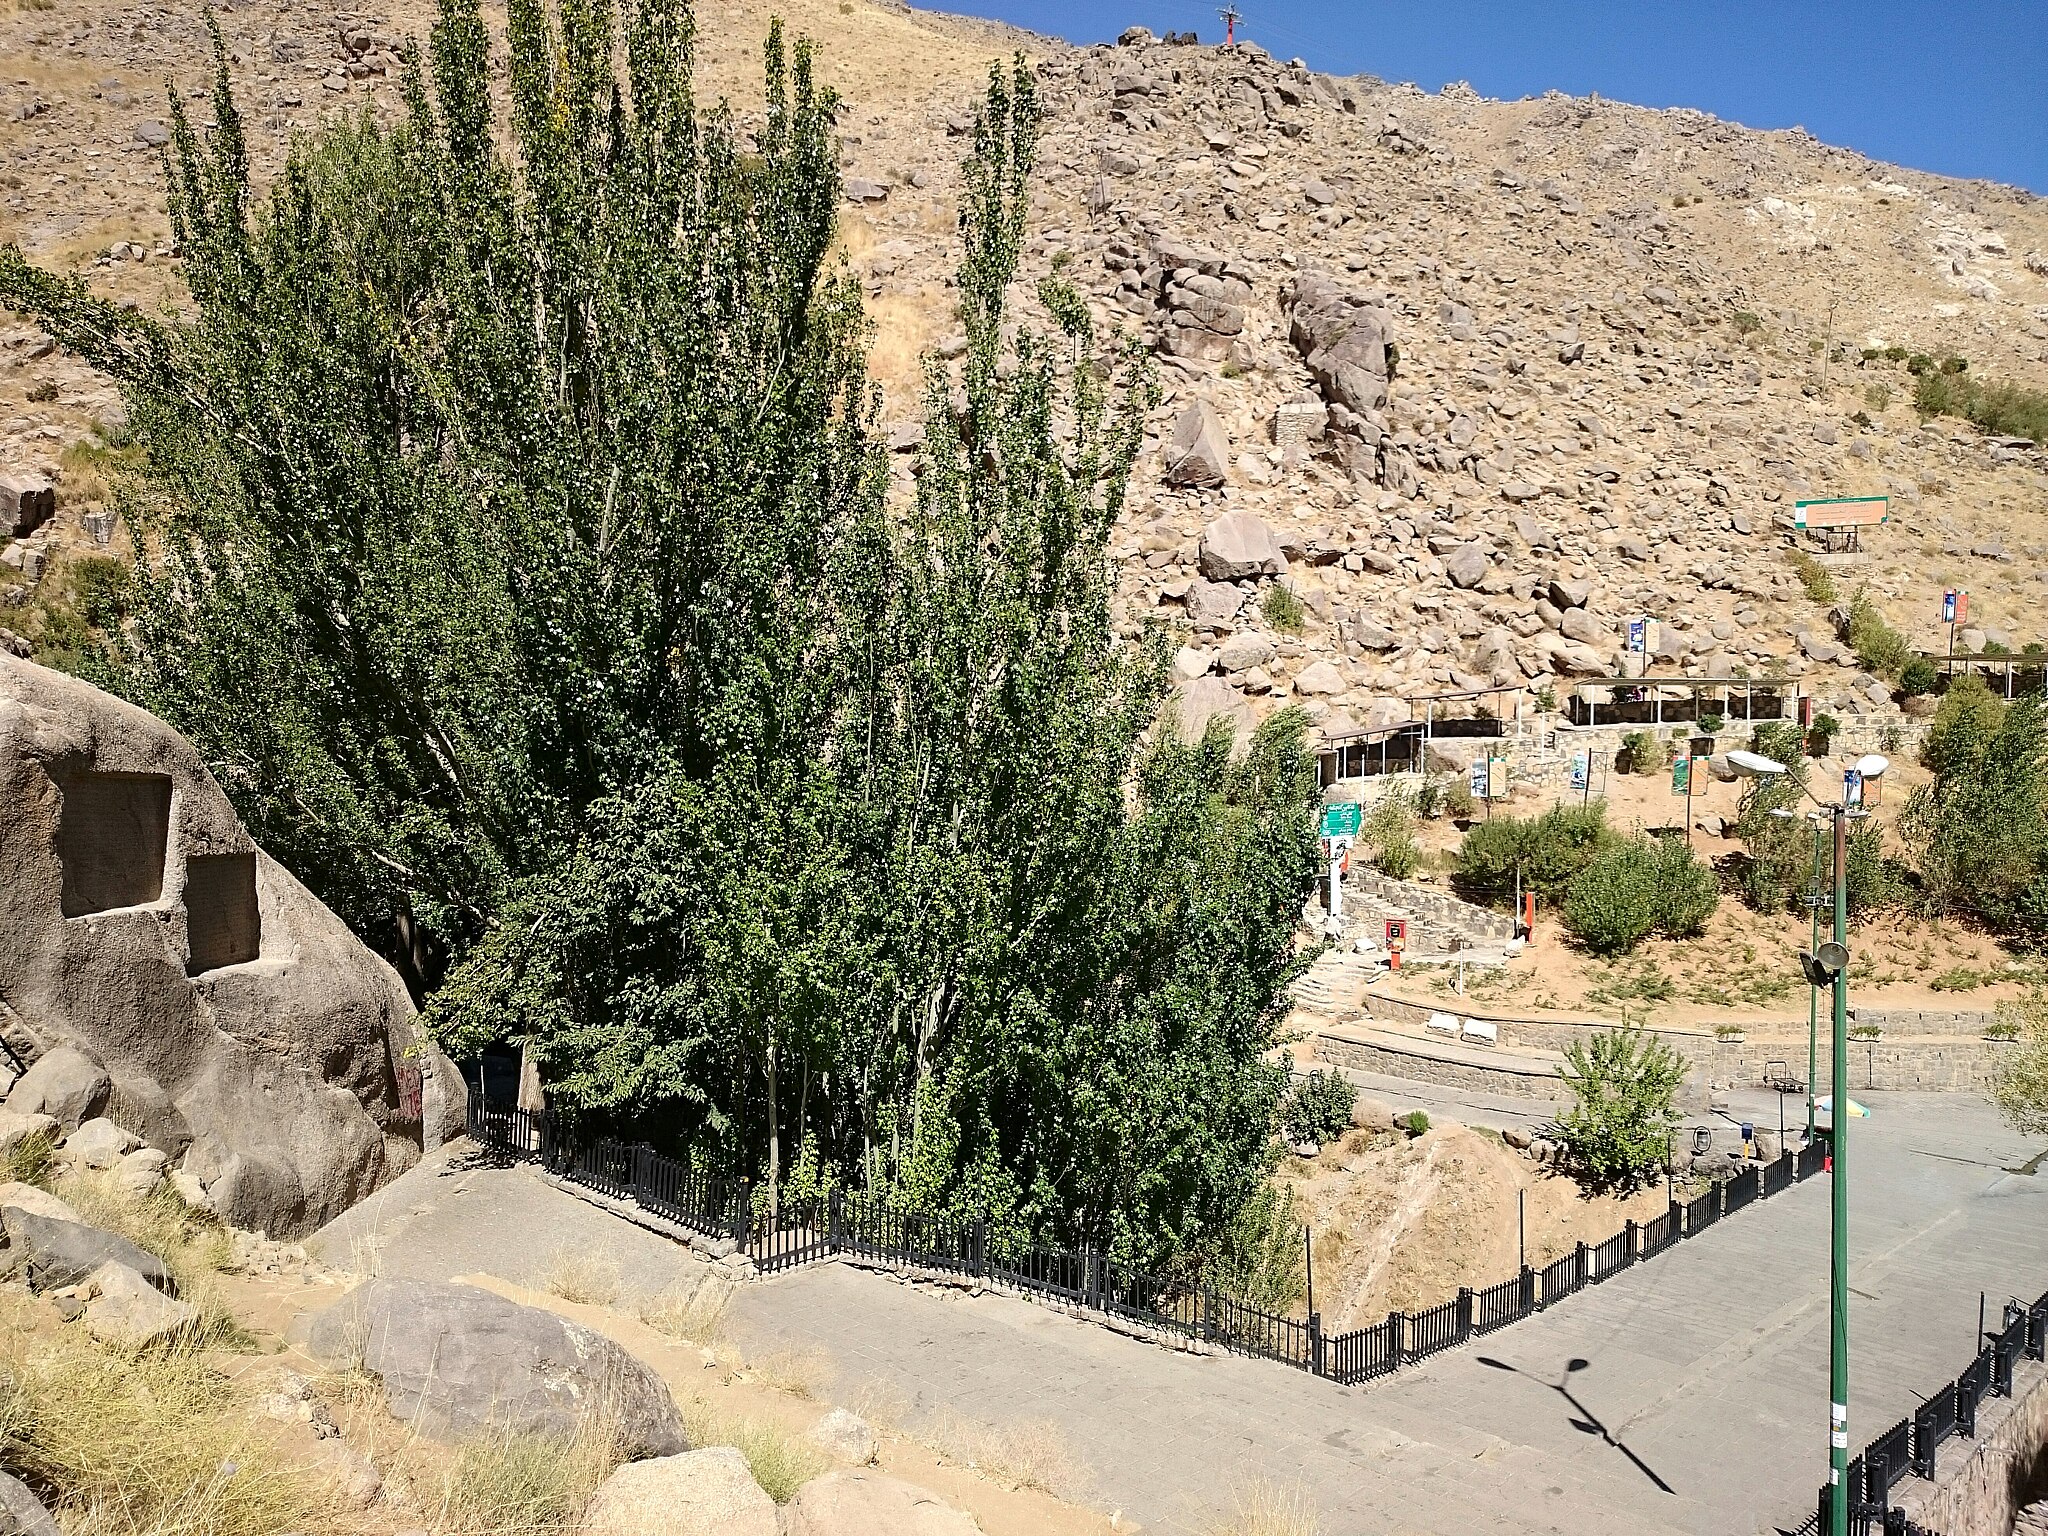
Title: کتیبه‌های گنج‌نامه و اطراف آن
Date: 2017-09-09
Categories: Ganj Nameh inscriptions, Self-published work, Images from Wiki Loves Monuments 2017, Cultural heritage monuments in Iran with known IDs, Uploaded via Campaign:wlm-ir, Images from Wiki Loves Monuments 2017 in Iran, Images from Wiki Loves Monuments in Hamadan